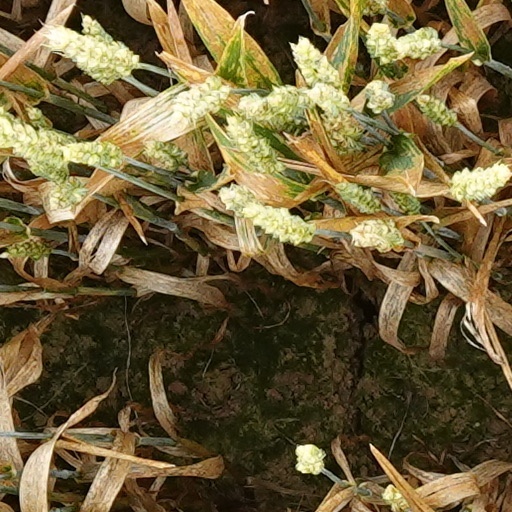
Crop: wheat